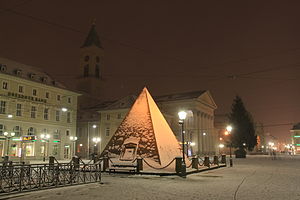
Karlsruhe / Infrastruktur
Karlsruhes centrum i vinterdragt. Karlsruhe er også en sporvognsby.
Karlsruhe er en by i den tyske delstat Baden-Württemberg i det sydvestlige Tyskland. Den ligger ved Rhinen ved grænsen til Frankrig ca. 60 km syd for Ludwigshafen og ca. 80 km nordvest for Stuttgart. Karlsruhe har ca. 310.000 indbyggere.